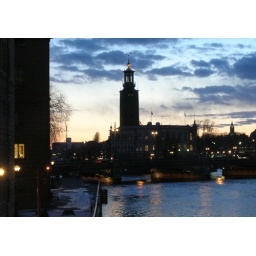
Cool clear late March evening, everything standing out sharply against the sky.